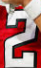
Number: 2